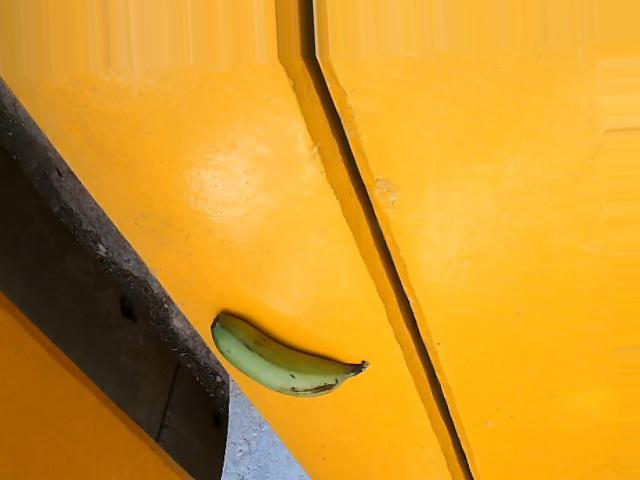
Label: Raw_Banana